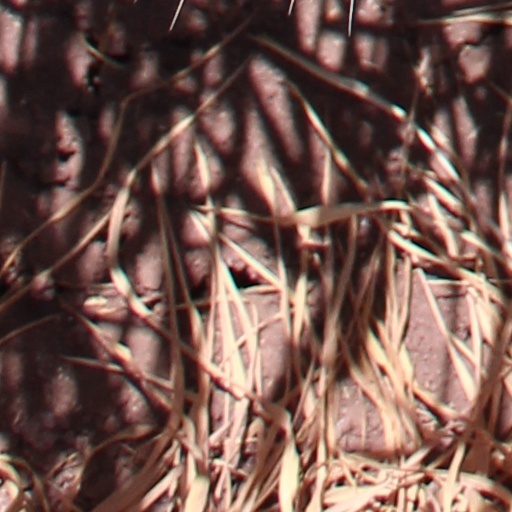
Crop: wheat